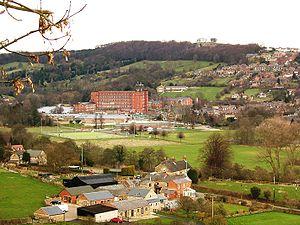
Belper est une ville du Derbyshire, en Angleterre. Elle est située sur le Derwent, dans le district d'Amber Valley. Au moment du recensement de 2011, elle comptait 21 823 habitants.